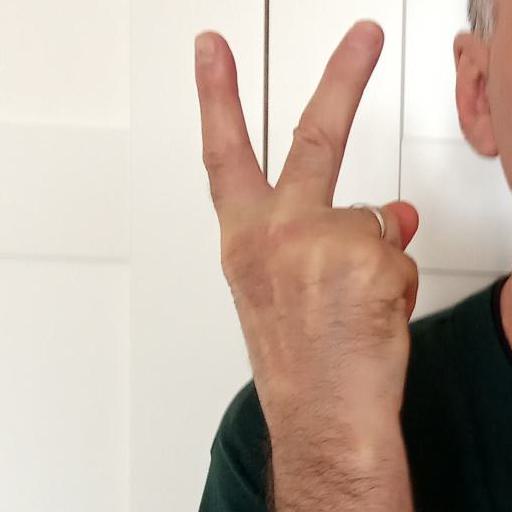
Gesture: peace_inverted